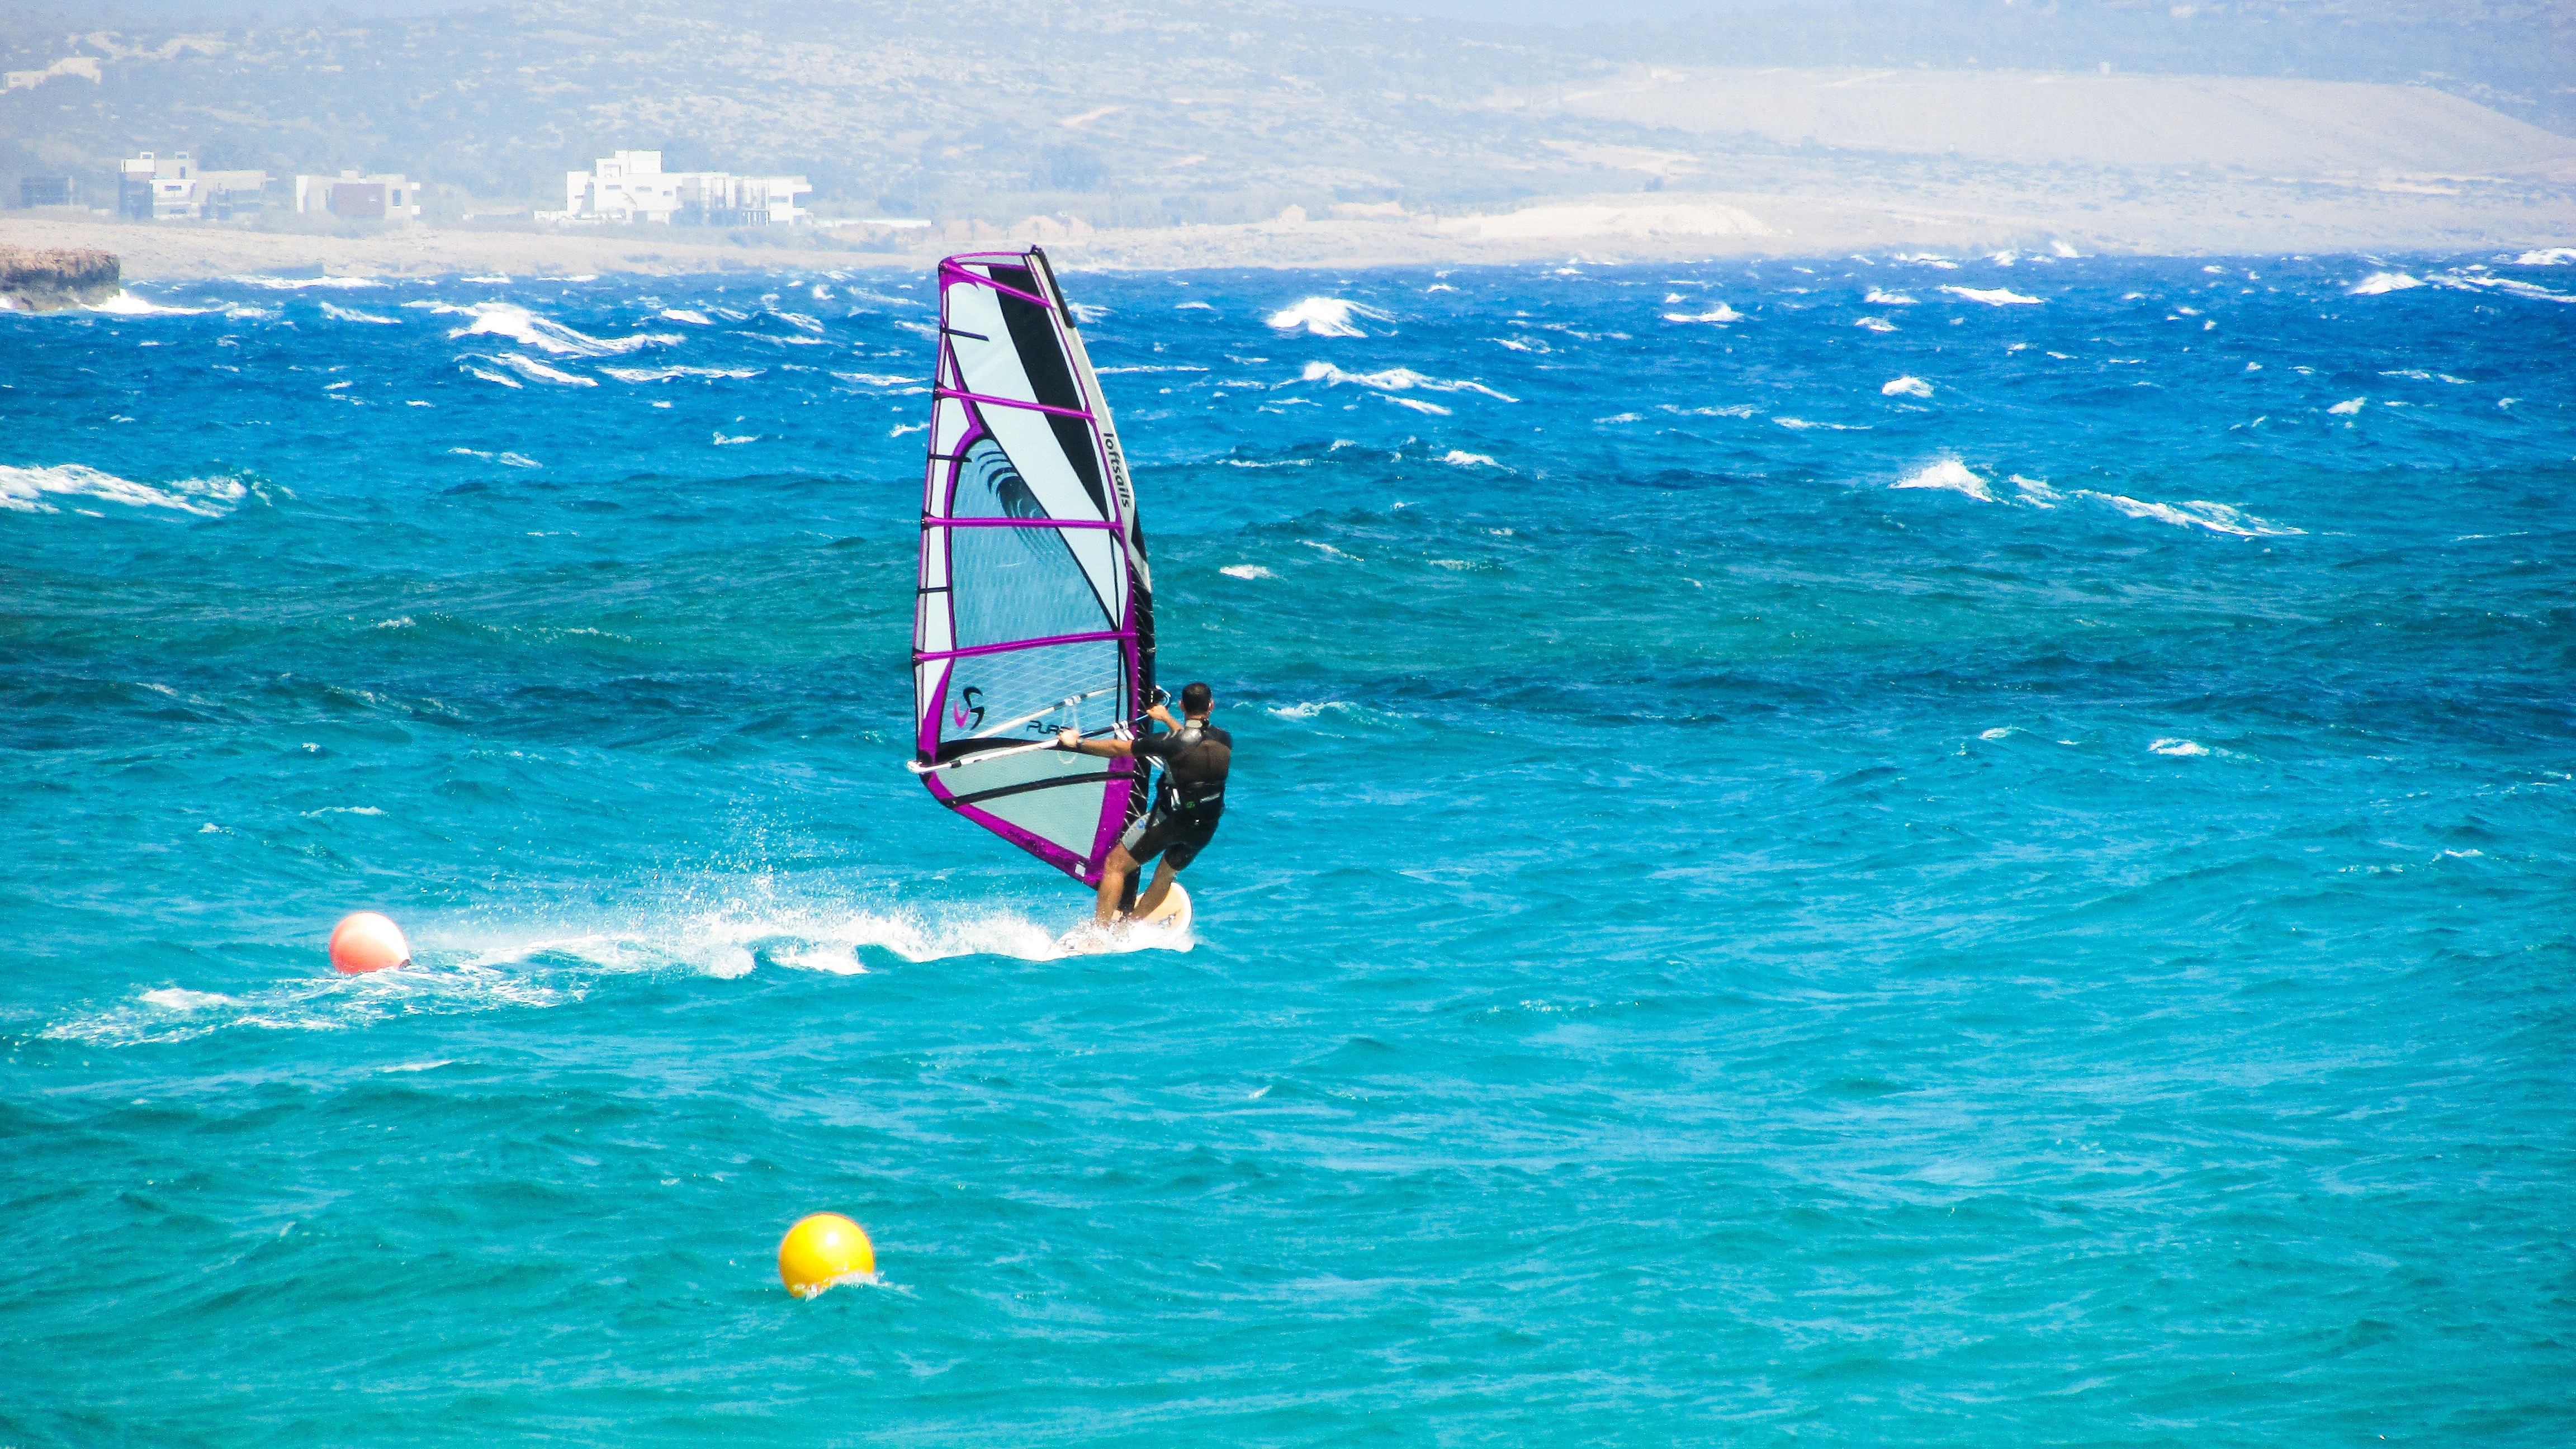
sea, water, ocean, sport, wave, wind, recreation, surfing, sailing, action, extreme, extreme sport, lifestyle, leisure, activity, windsurf, sports, windsurfing, sail, active, water sport, outdoor recreation, wind wave, boardsport, surface water sports